The Penelopiad

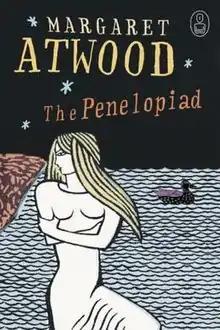
Book cover of the first Canadian edition

The Penelopiad is a novella by Canadian author Margaret Atwood. It was published in 2005 as part of the first set of books in the "Canongate Myth Series" where contemporary authors rewrite ancient myths. In "The Penelopiad", Penelope reminisces on the events of the "Odyssey", life in Hades, Odysseus, Helen of Troy, and her relationships with her parents. A Greek chorus of the twelve maids, who Odysseus believed were disloyal and whom Telemachus hanged, interrupt Penelope's narrative to express their view on events. The maids' interludes use a new genre each time, including a jump-rope rhyme, a lament, an idyll, a ballad, a lecture, a court trial and several types of songs.